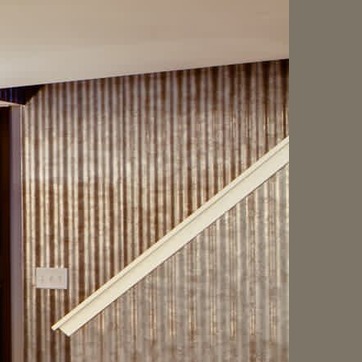
Material: wallpaper